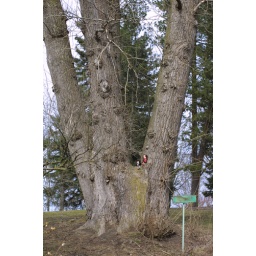
sign says it's Finland's biggest poplar rasumowskiana tree :OThe girls are somewhere in the picture too...